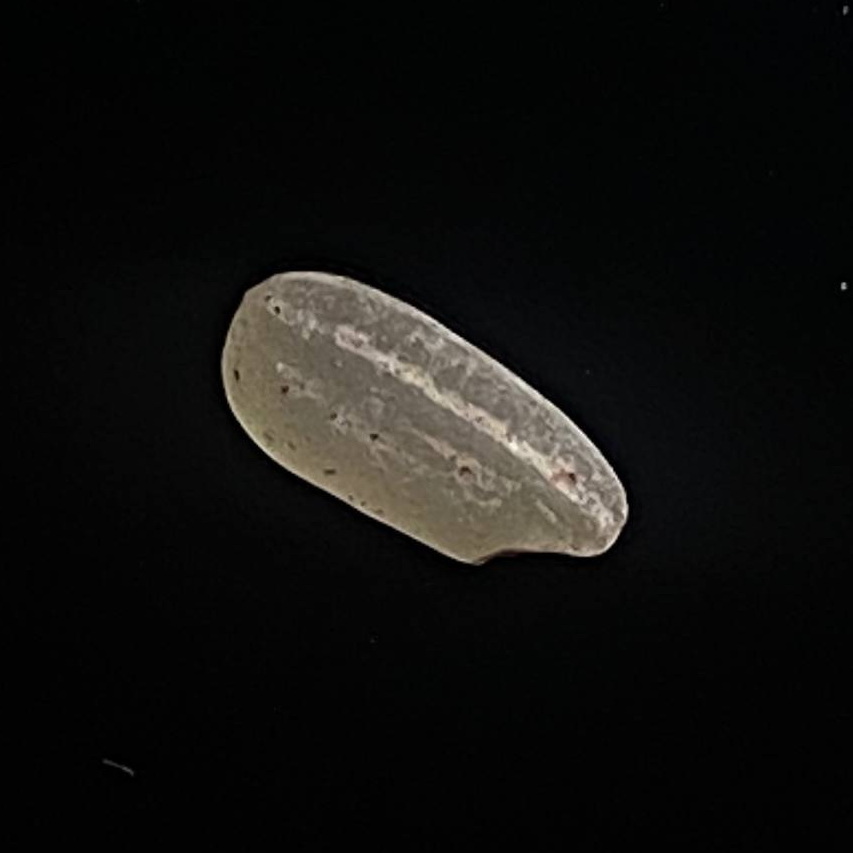
Rice variety: Amon